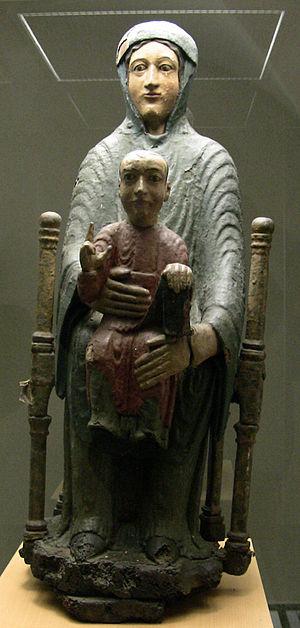
Notre-Dame d'Usson, groupe en bois sculpté et peint polychrome, XIIème siècle, Musée d'art Roger-Quilliot - Clermont-Ferrand (Puy-de-Dôme)
La Vierge à l'Enfant, ou Madone, est un thème récurrent en peinture et en sculpture religieuses, renvoyant à la Nativité du Christ et à la maternité de la Vierge Marie.
Le musée d'Art Roger-Quilliot est situé à Clermont-Ferrand dans une partie des bâtiments d'un ancien couvent des Ursulines bâti au XVIIᵉ siècle. Ce bâtiment est classé monument historique. Le musée a ouvert en 1992 sous le nom de musée des Beaux-Arts puis a été rebaptisé du nom d'un ancien maire de Clermont-Ferrand.